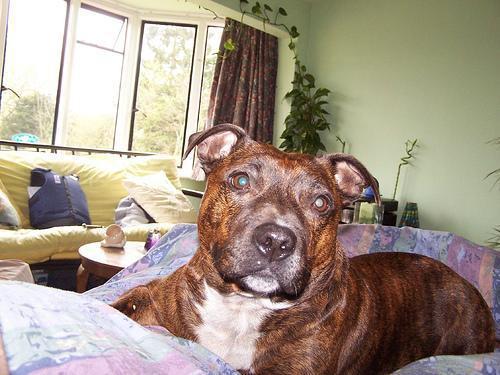
staffordshire bull terrier